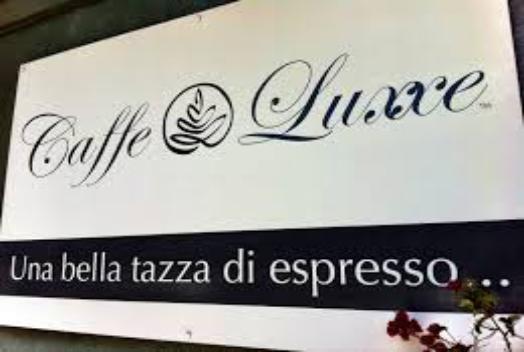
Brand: Caffe Luxxe
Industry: Food